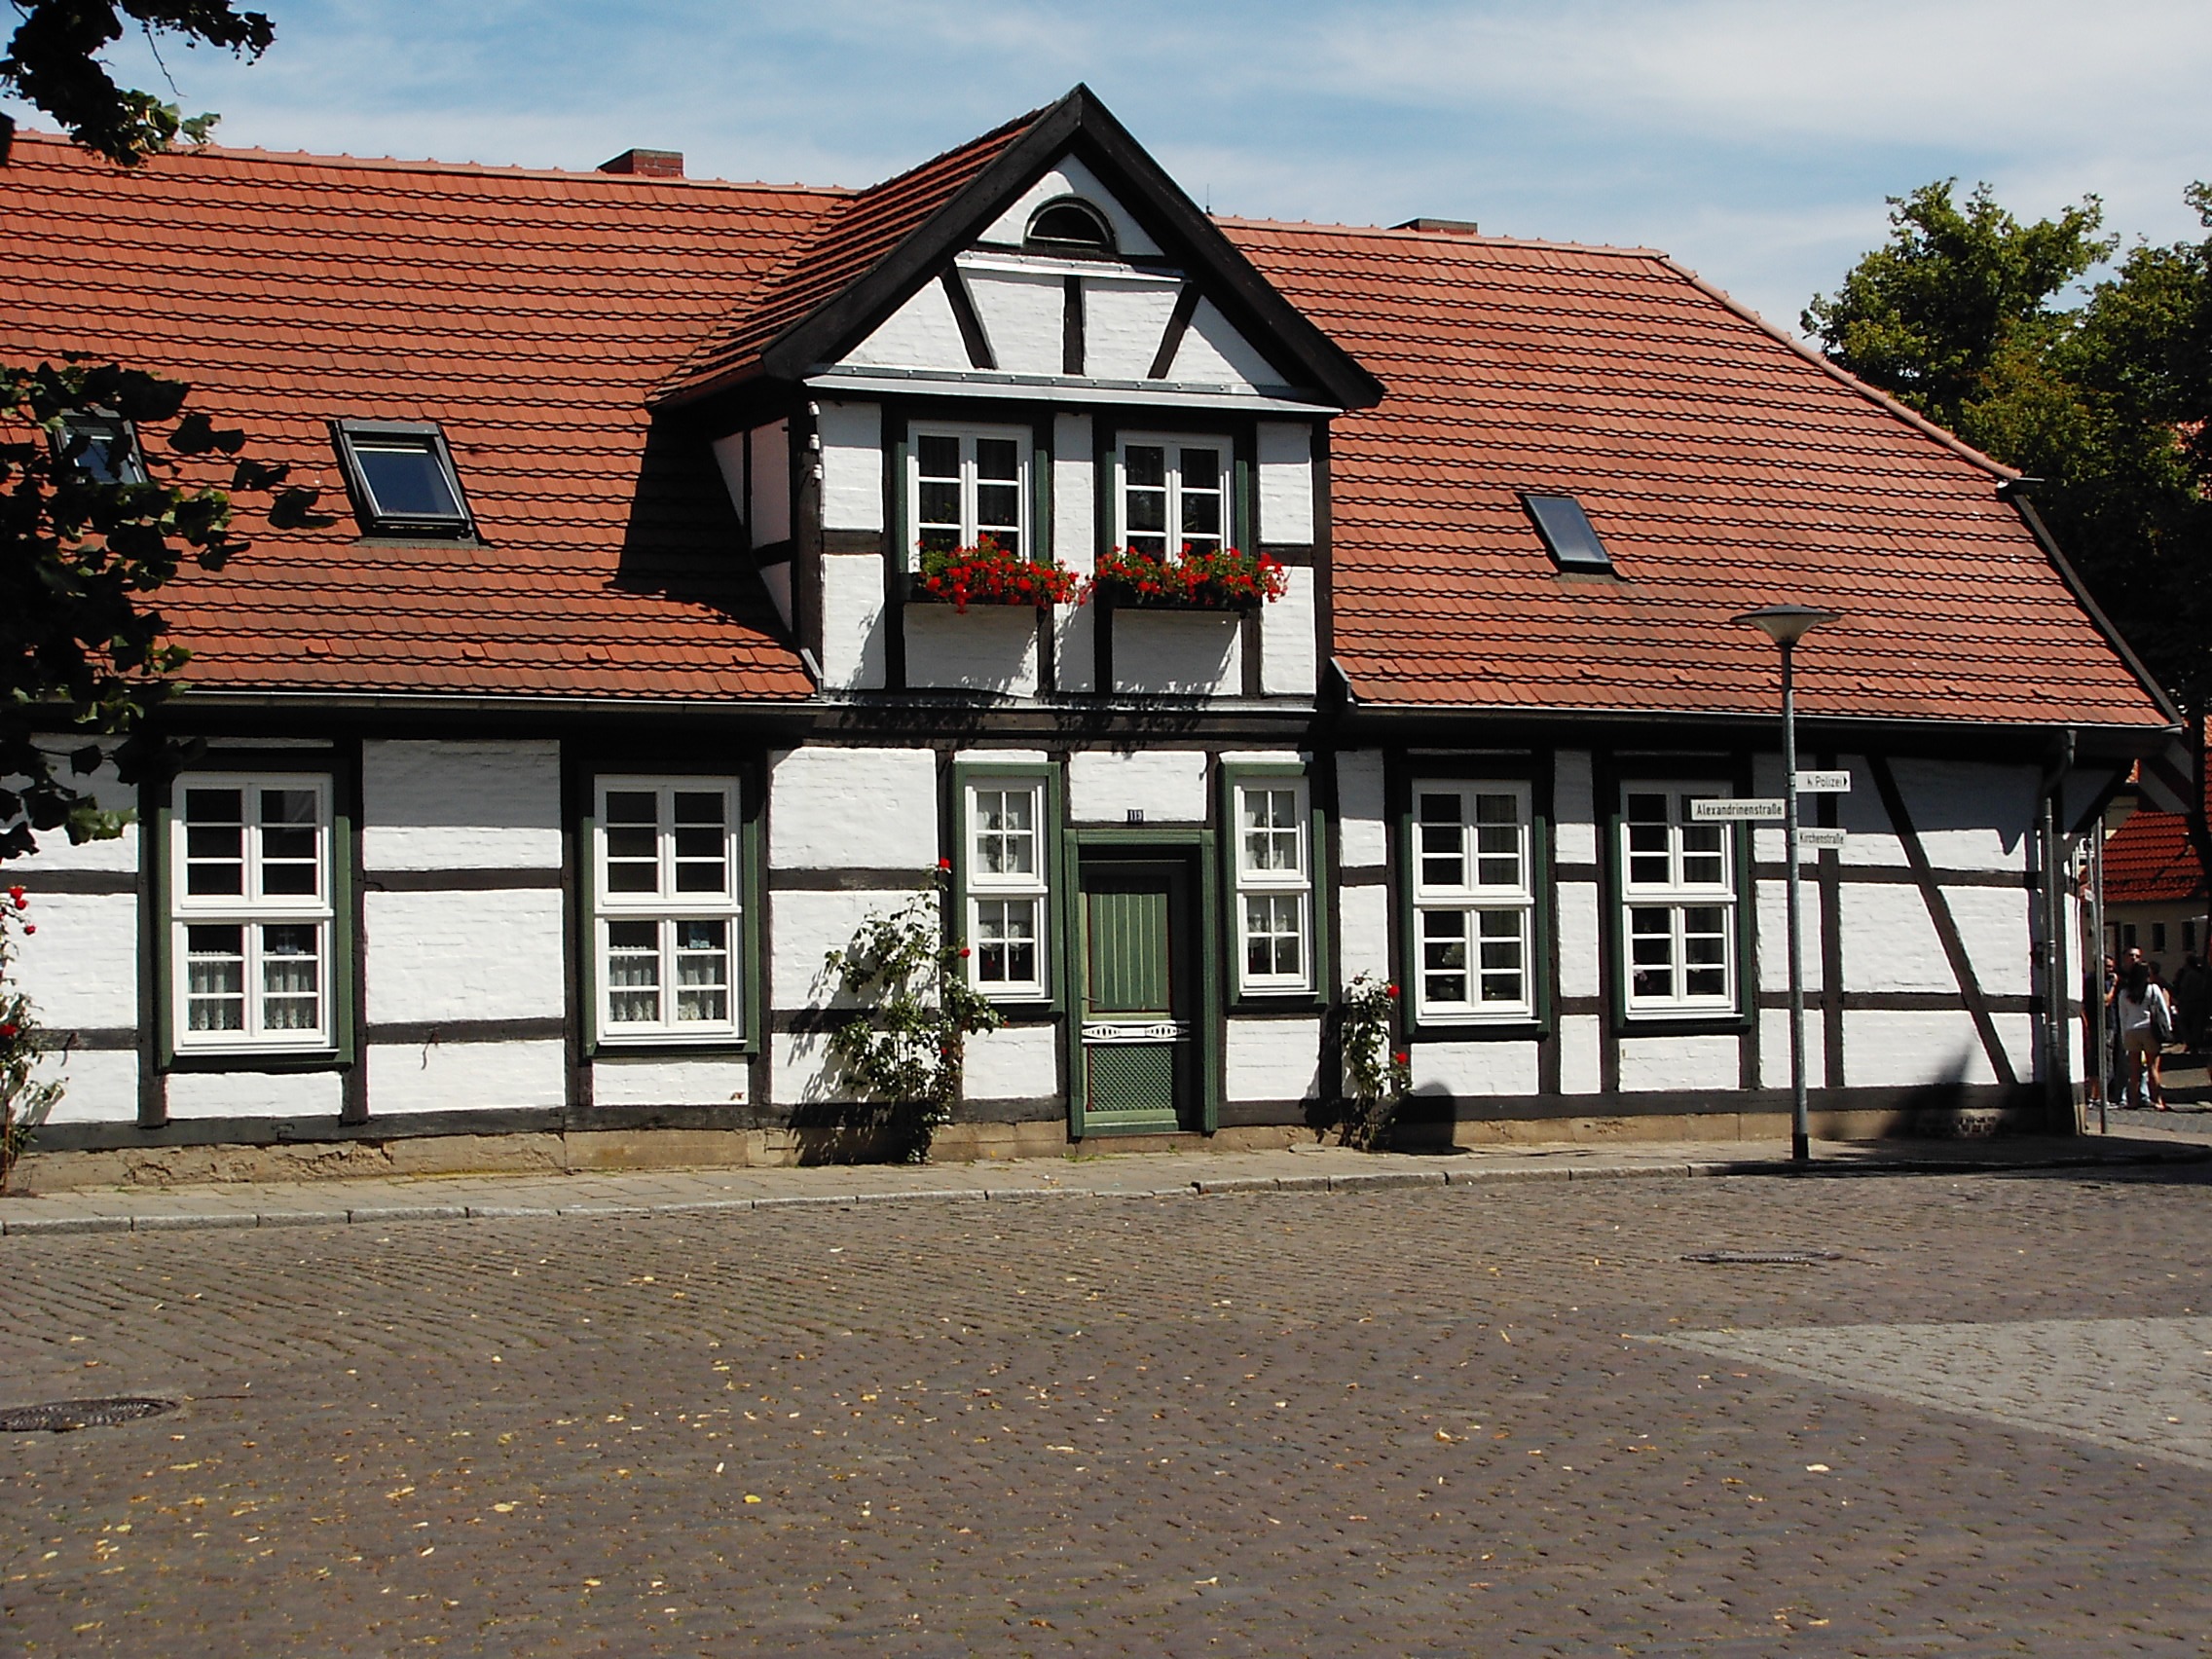
architecture, house, town, roof, building, home, suburb, cottage, facade, property, brick, estate, neighbourhood, hanseatic city, northern germany, fachwerkhaus, residential area